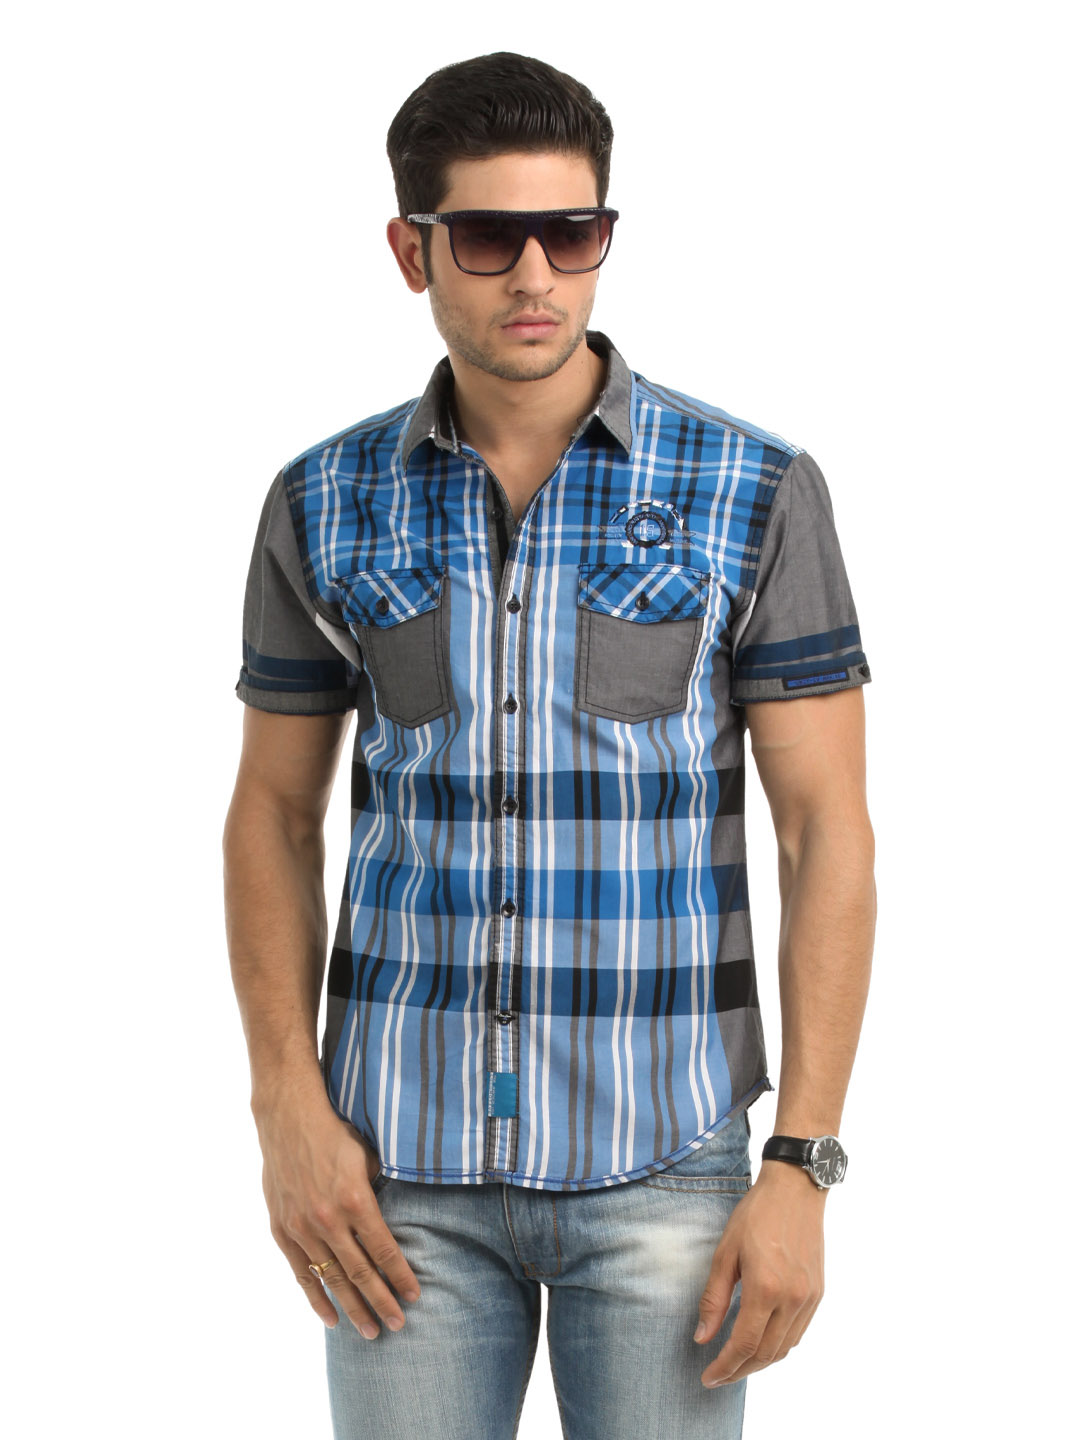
Locomotive Men Blue and Grey Check Shirt
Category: Apparel / Topwear / Shirts
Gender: Men
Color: Blue
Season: Summer 2012
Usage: Casual